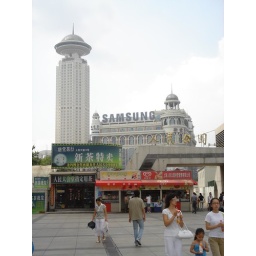
No building in Shanghai may have a flat roof